Valerie Solanas

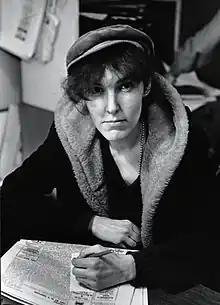
Solanas in "The Village Voice" newsroom, 1967, by Fred W. McDarrah

Valerie Jean Solanas (April 9, 1936 – April 25, 1988) was an American radical feminist known for her attempt to murder the artist Andy Warhol in 1968.